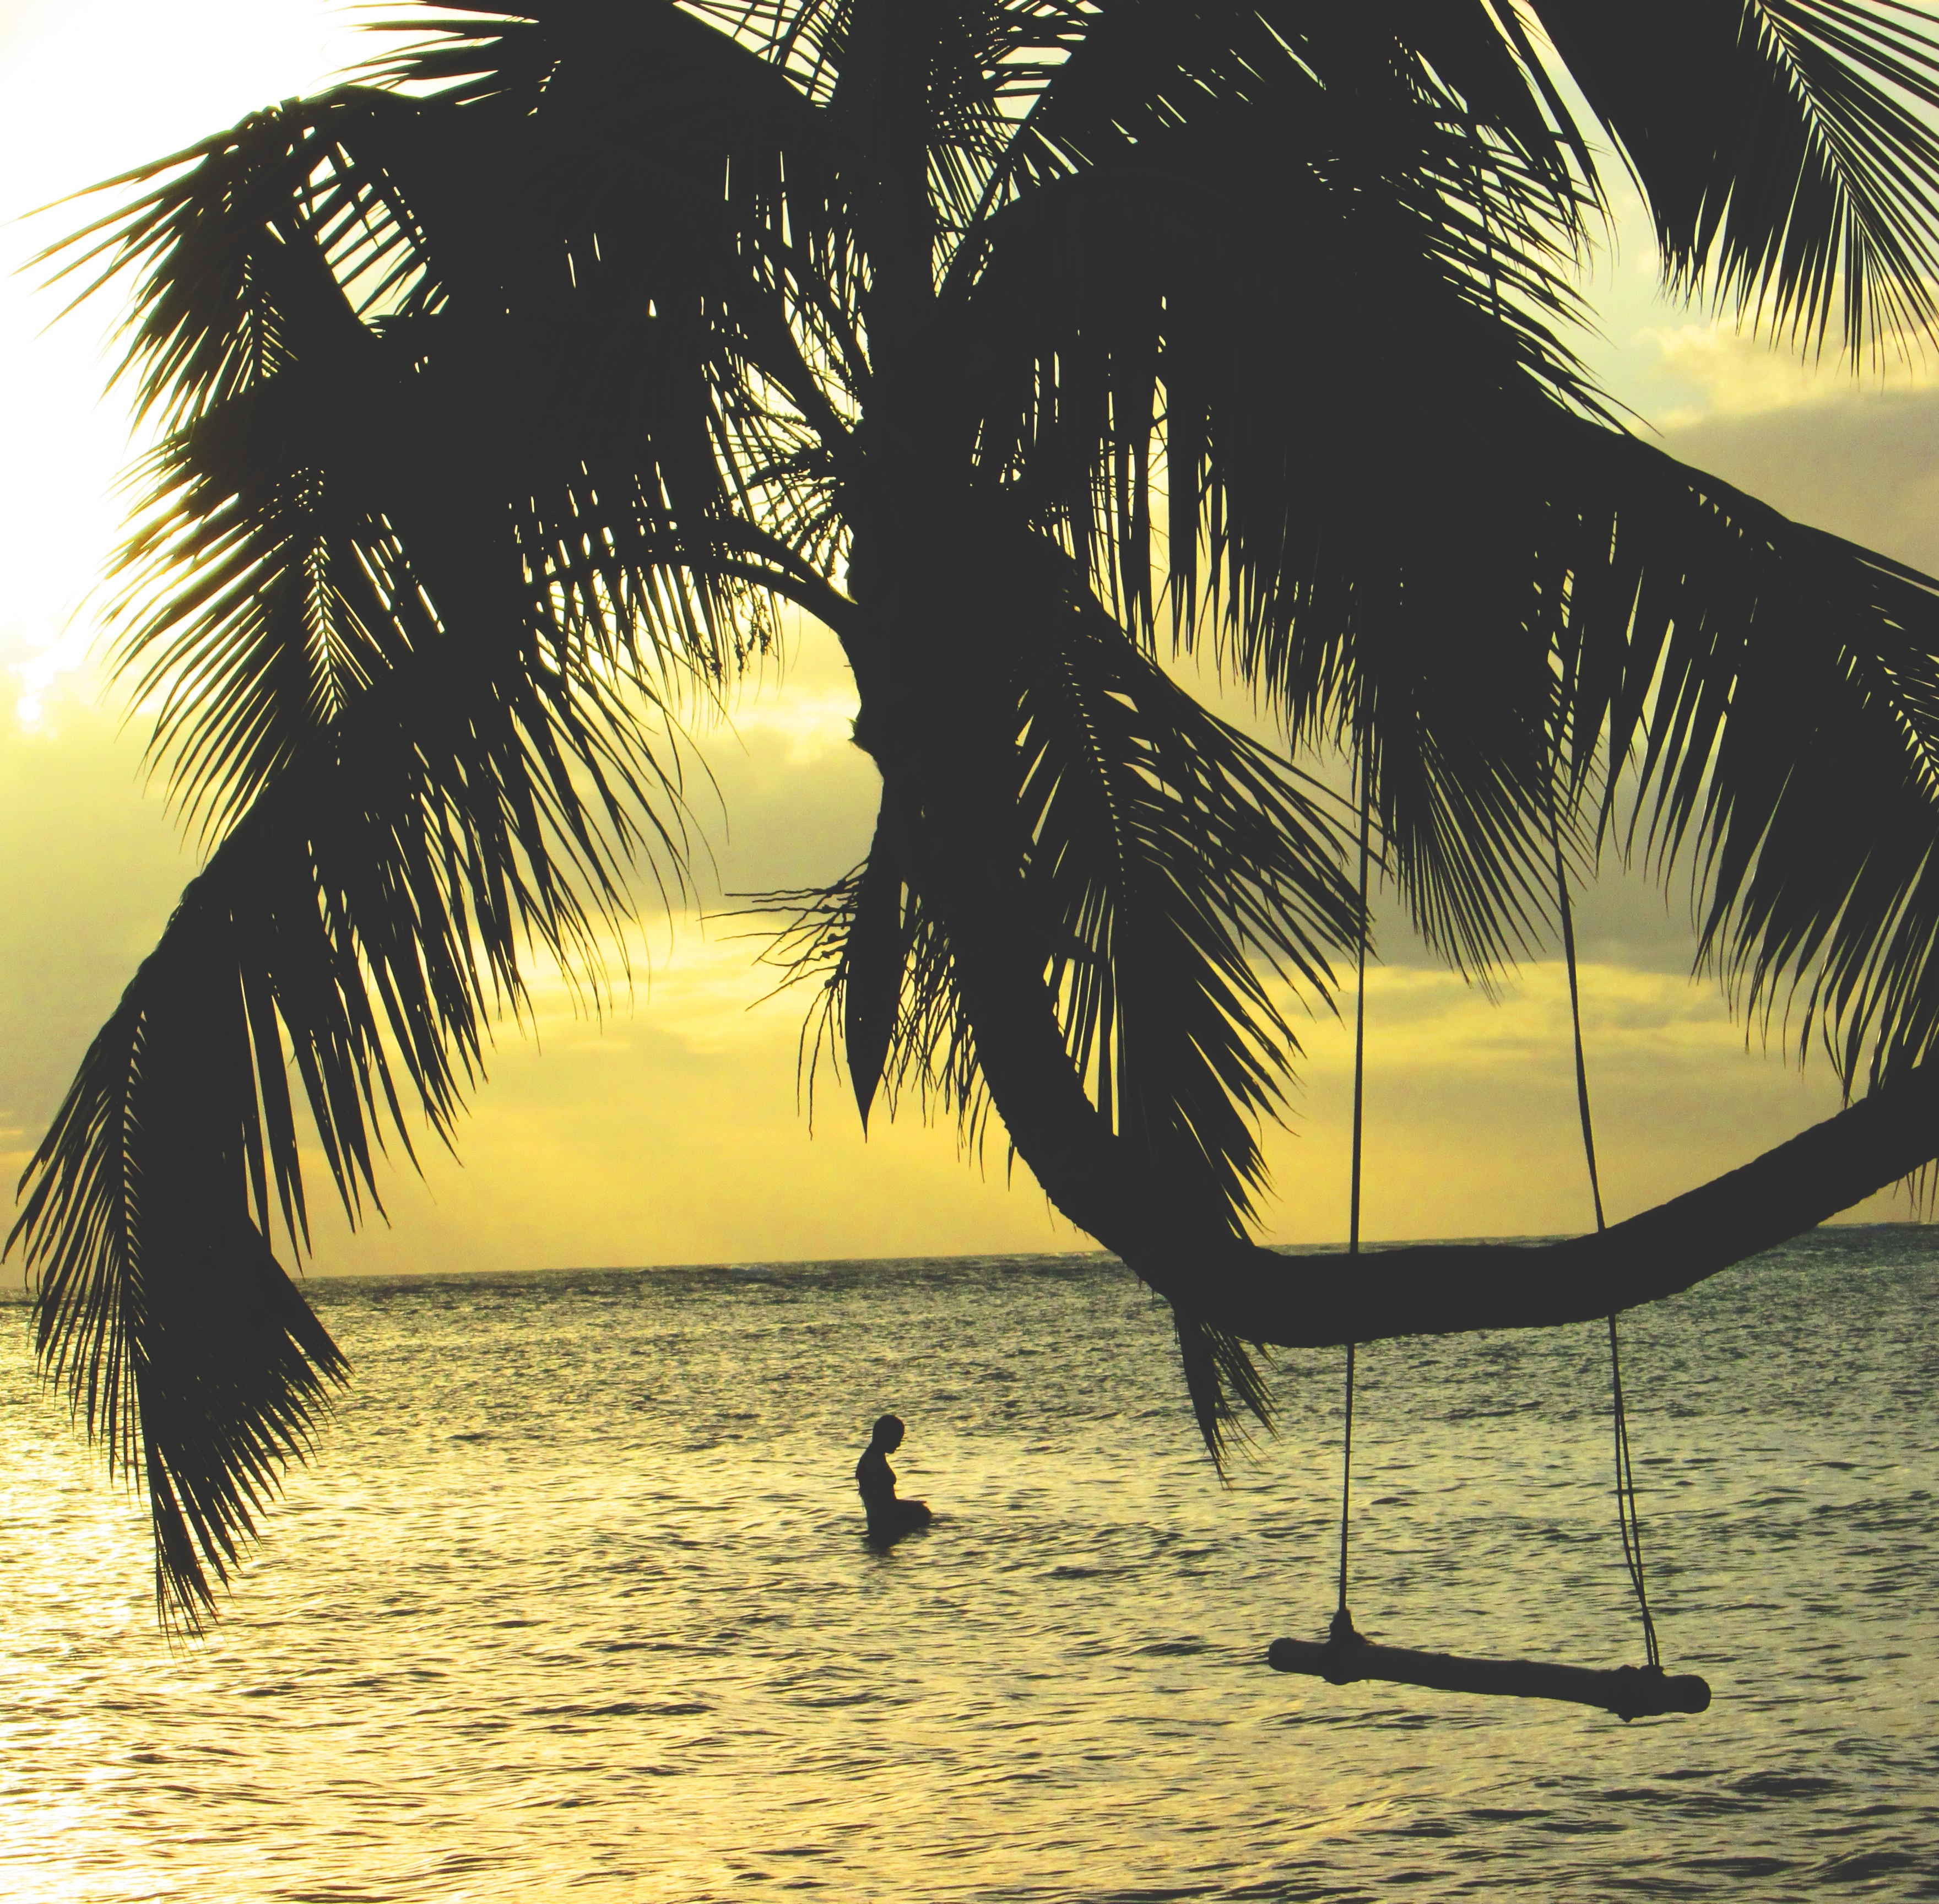
beach, sea, tree, water, ocean, silhouette, person, woman, sunset, palm tree, sunlight, wave, wind, female, arecales, palm family